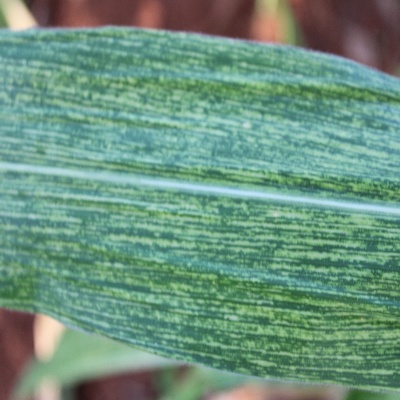
Crop: Maize
Condition: streak virus